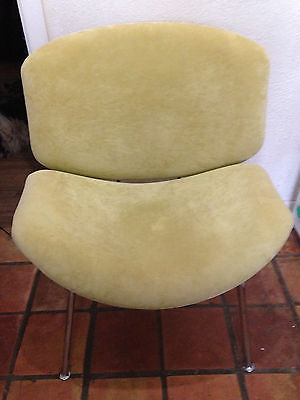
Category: chair